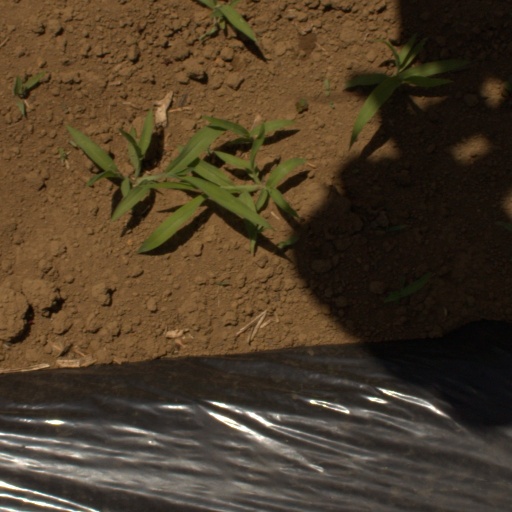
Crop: Jerusalem artichoke